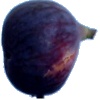
Label: Fig 1